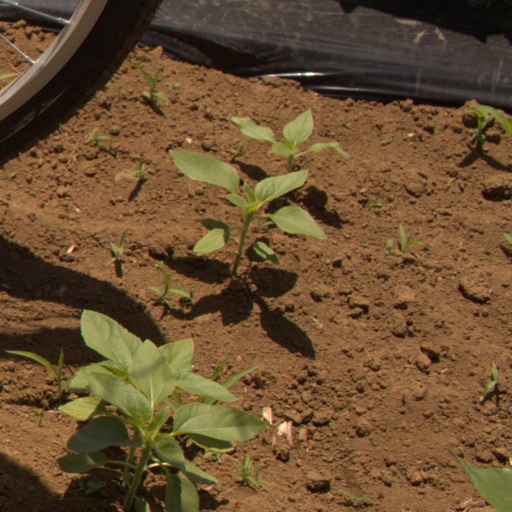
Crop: Jerusalem artichoke